Halifax Transit

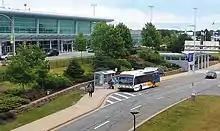
A regional express bus (route 320) serving Halifax Stanfield International Airport

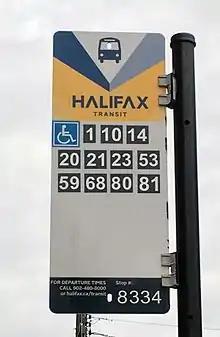
A Halifax Transit bus stop sign with new Departures Line info, high contrast route numbers, and Halifax Transit branding. Sign shows westbound routes from stop in front of Lord Nelson arcade on Spring Garden Road east of South Park Street.

There are 369 conventional buses in the fleet, all of which are low floor and wheelchair accessible.